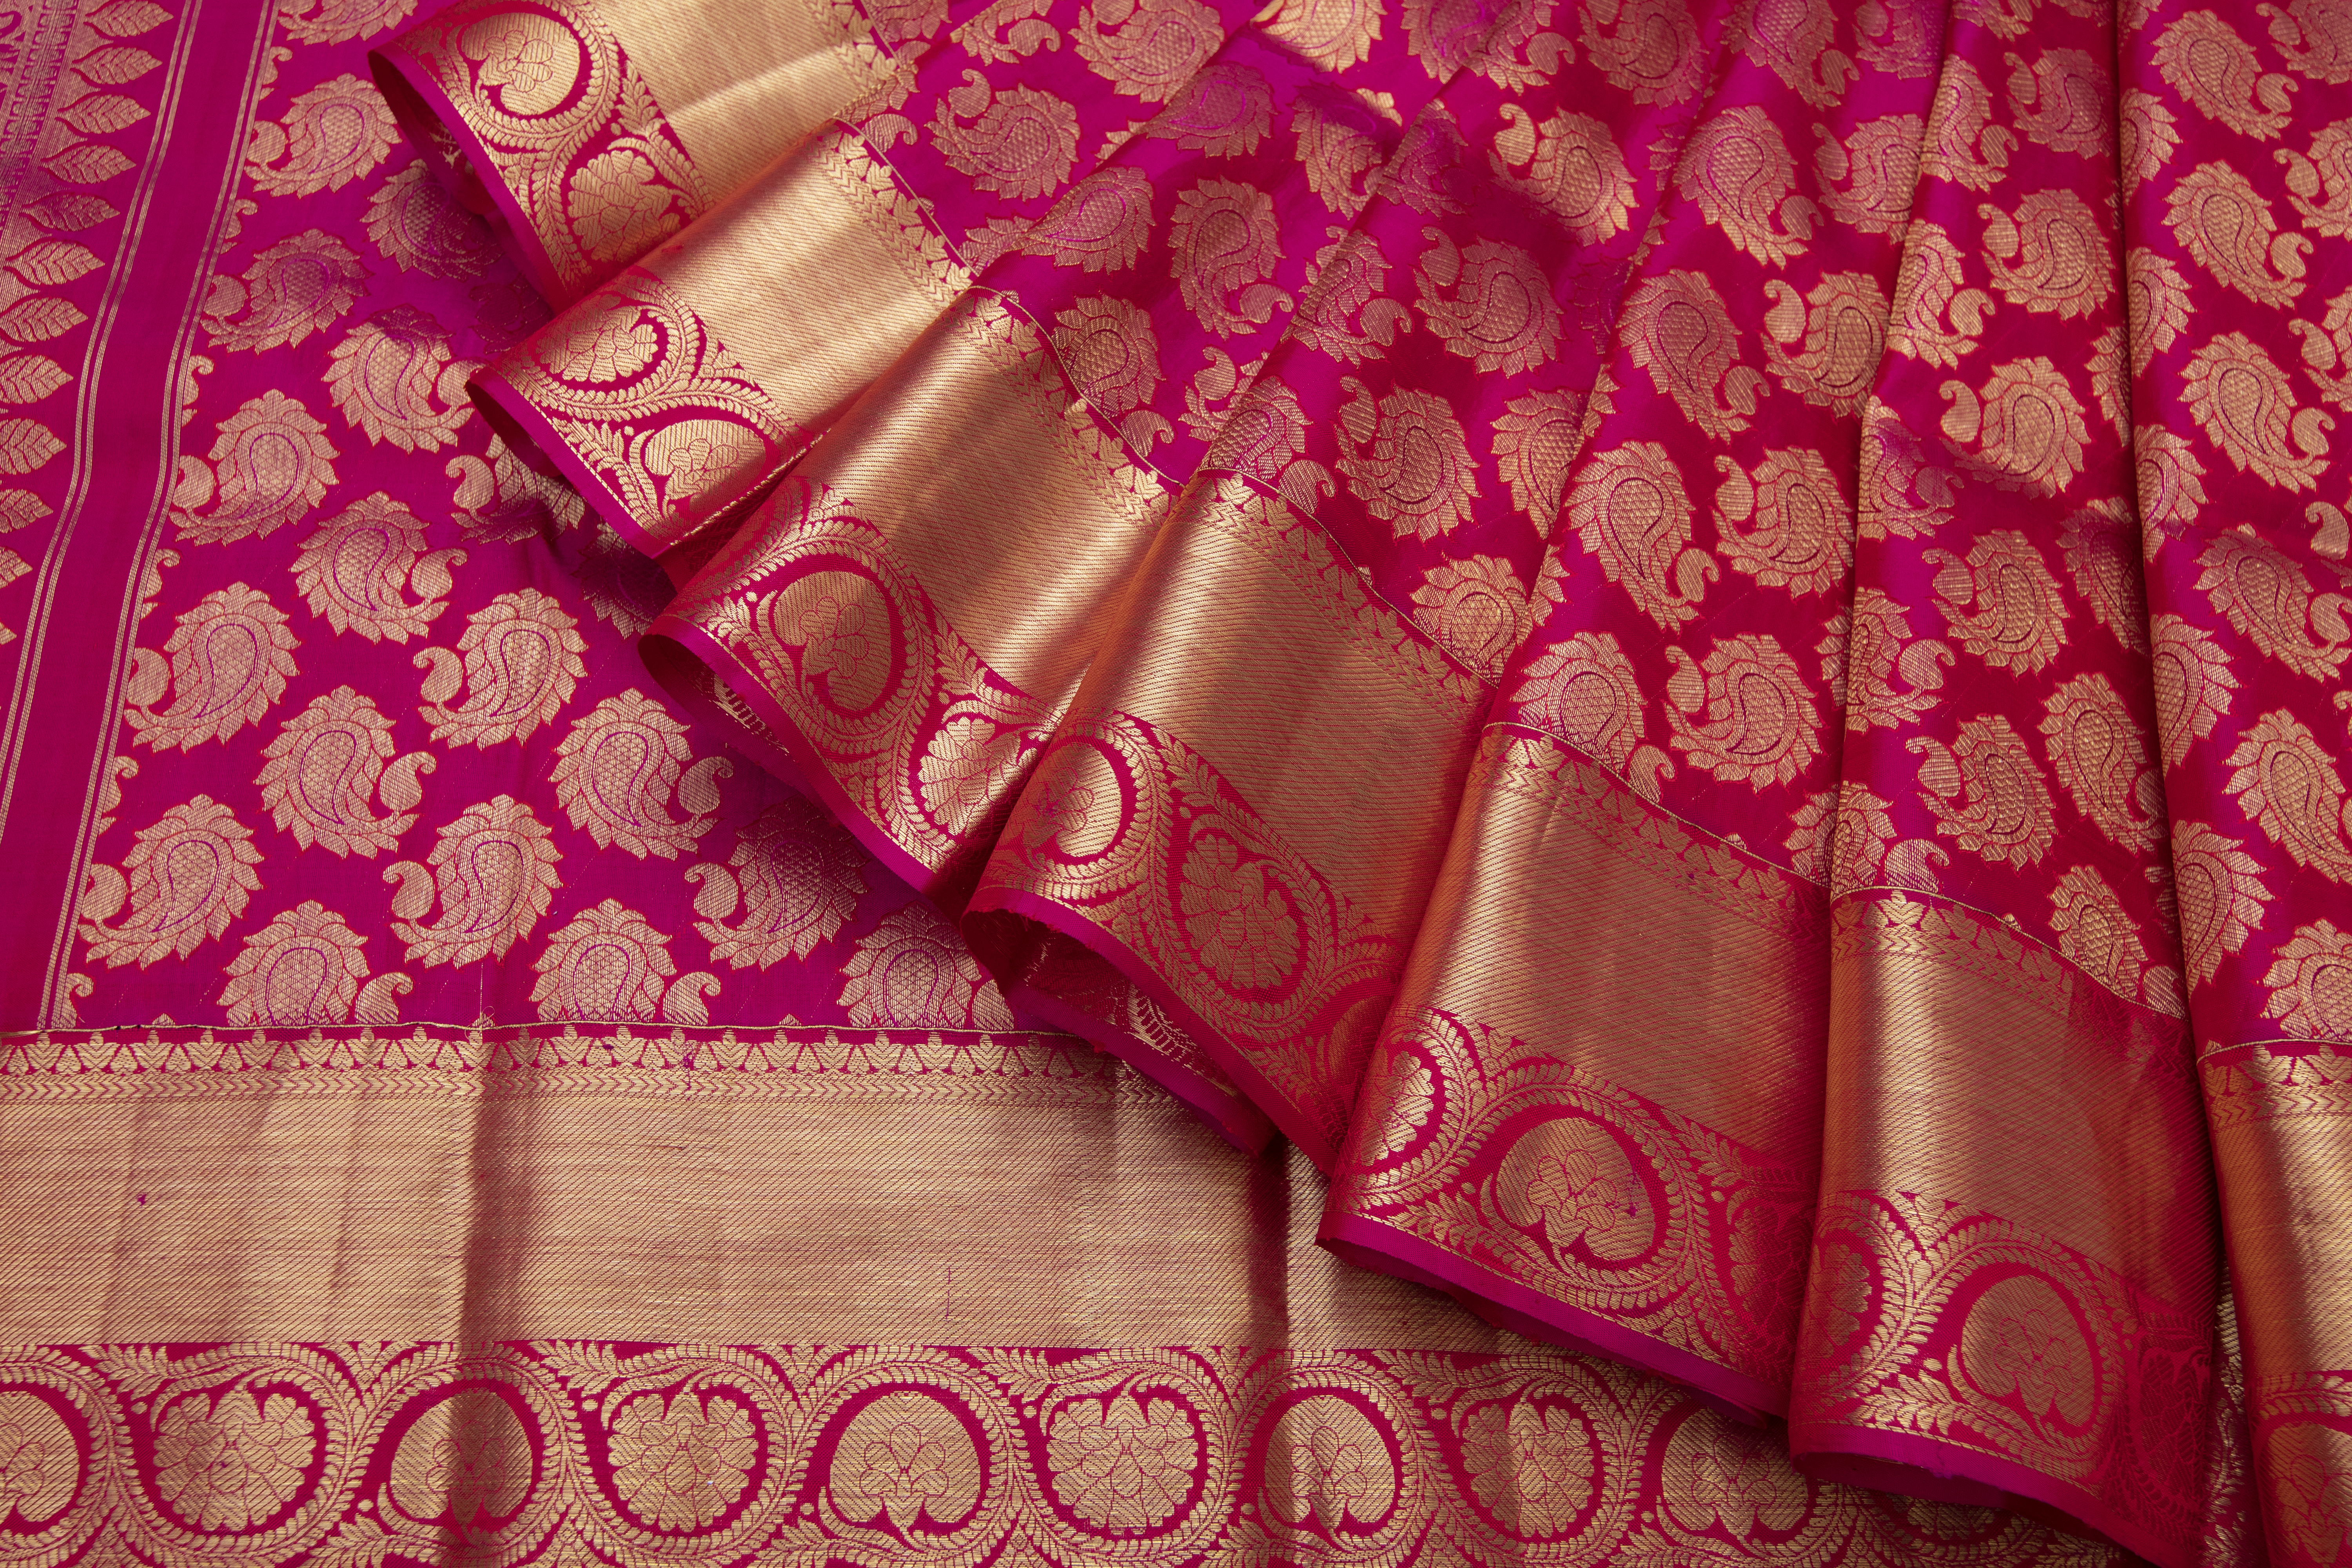
sarees, womens, wear, wedding, pink, magenta, textile, pattern, peach, material